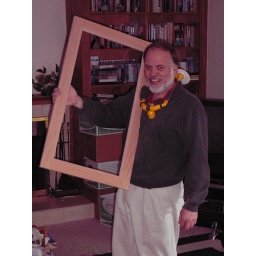
A cabinet door frame in progress